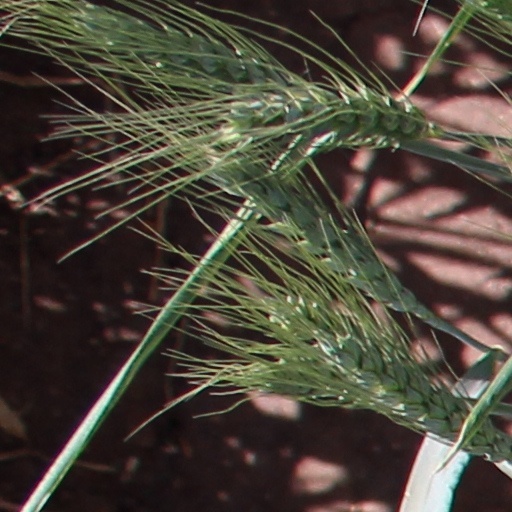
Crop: wheat